Students of Azerbaijan Democratic Republic abroad

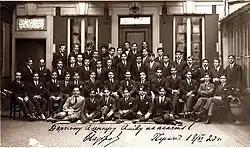
A group of Azerbaijani students upon arrival in Paris. Early 1920

At the beginning of 1920, the Government of Azerbaijan Democratic Republic (ADR) sent Students of Azerbaijan Democratic Republic abroad or Republic students to study in higher educational institutions of Western Europe, Russia and Turkey. About 100 students from various strata of society were sent, for which seven million rubles were allocated to the Ministry of Public Education.